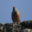
Label: bird